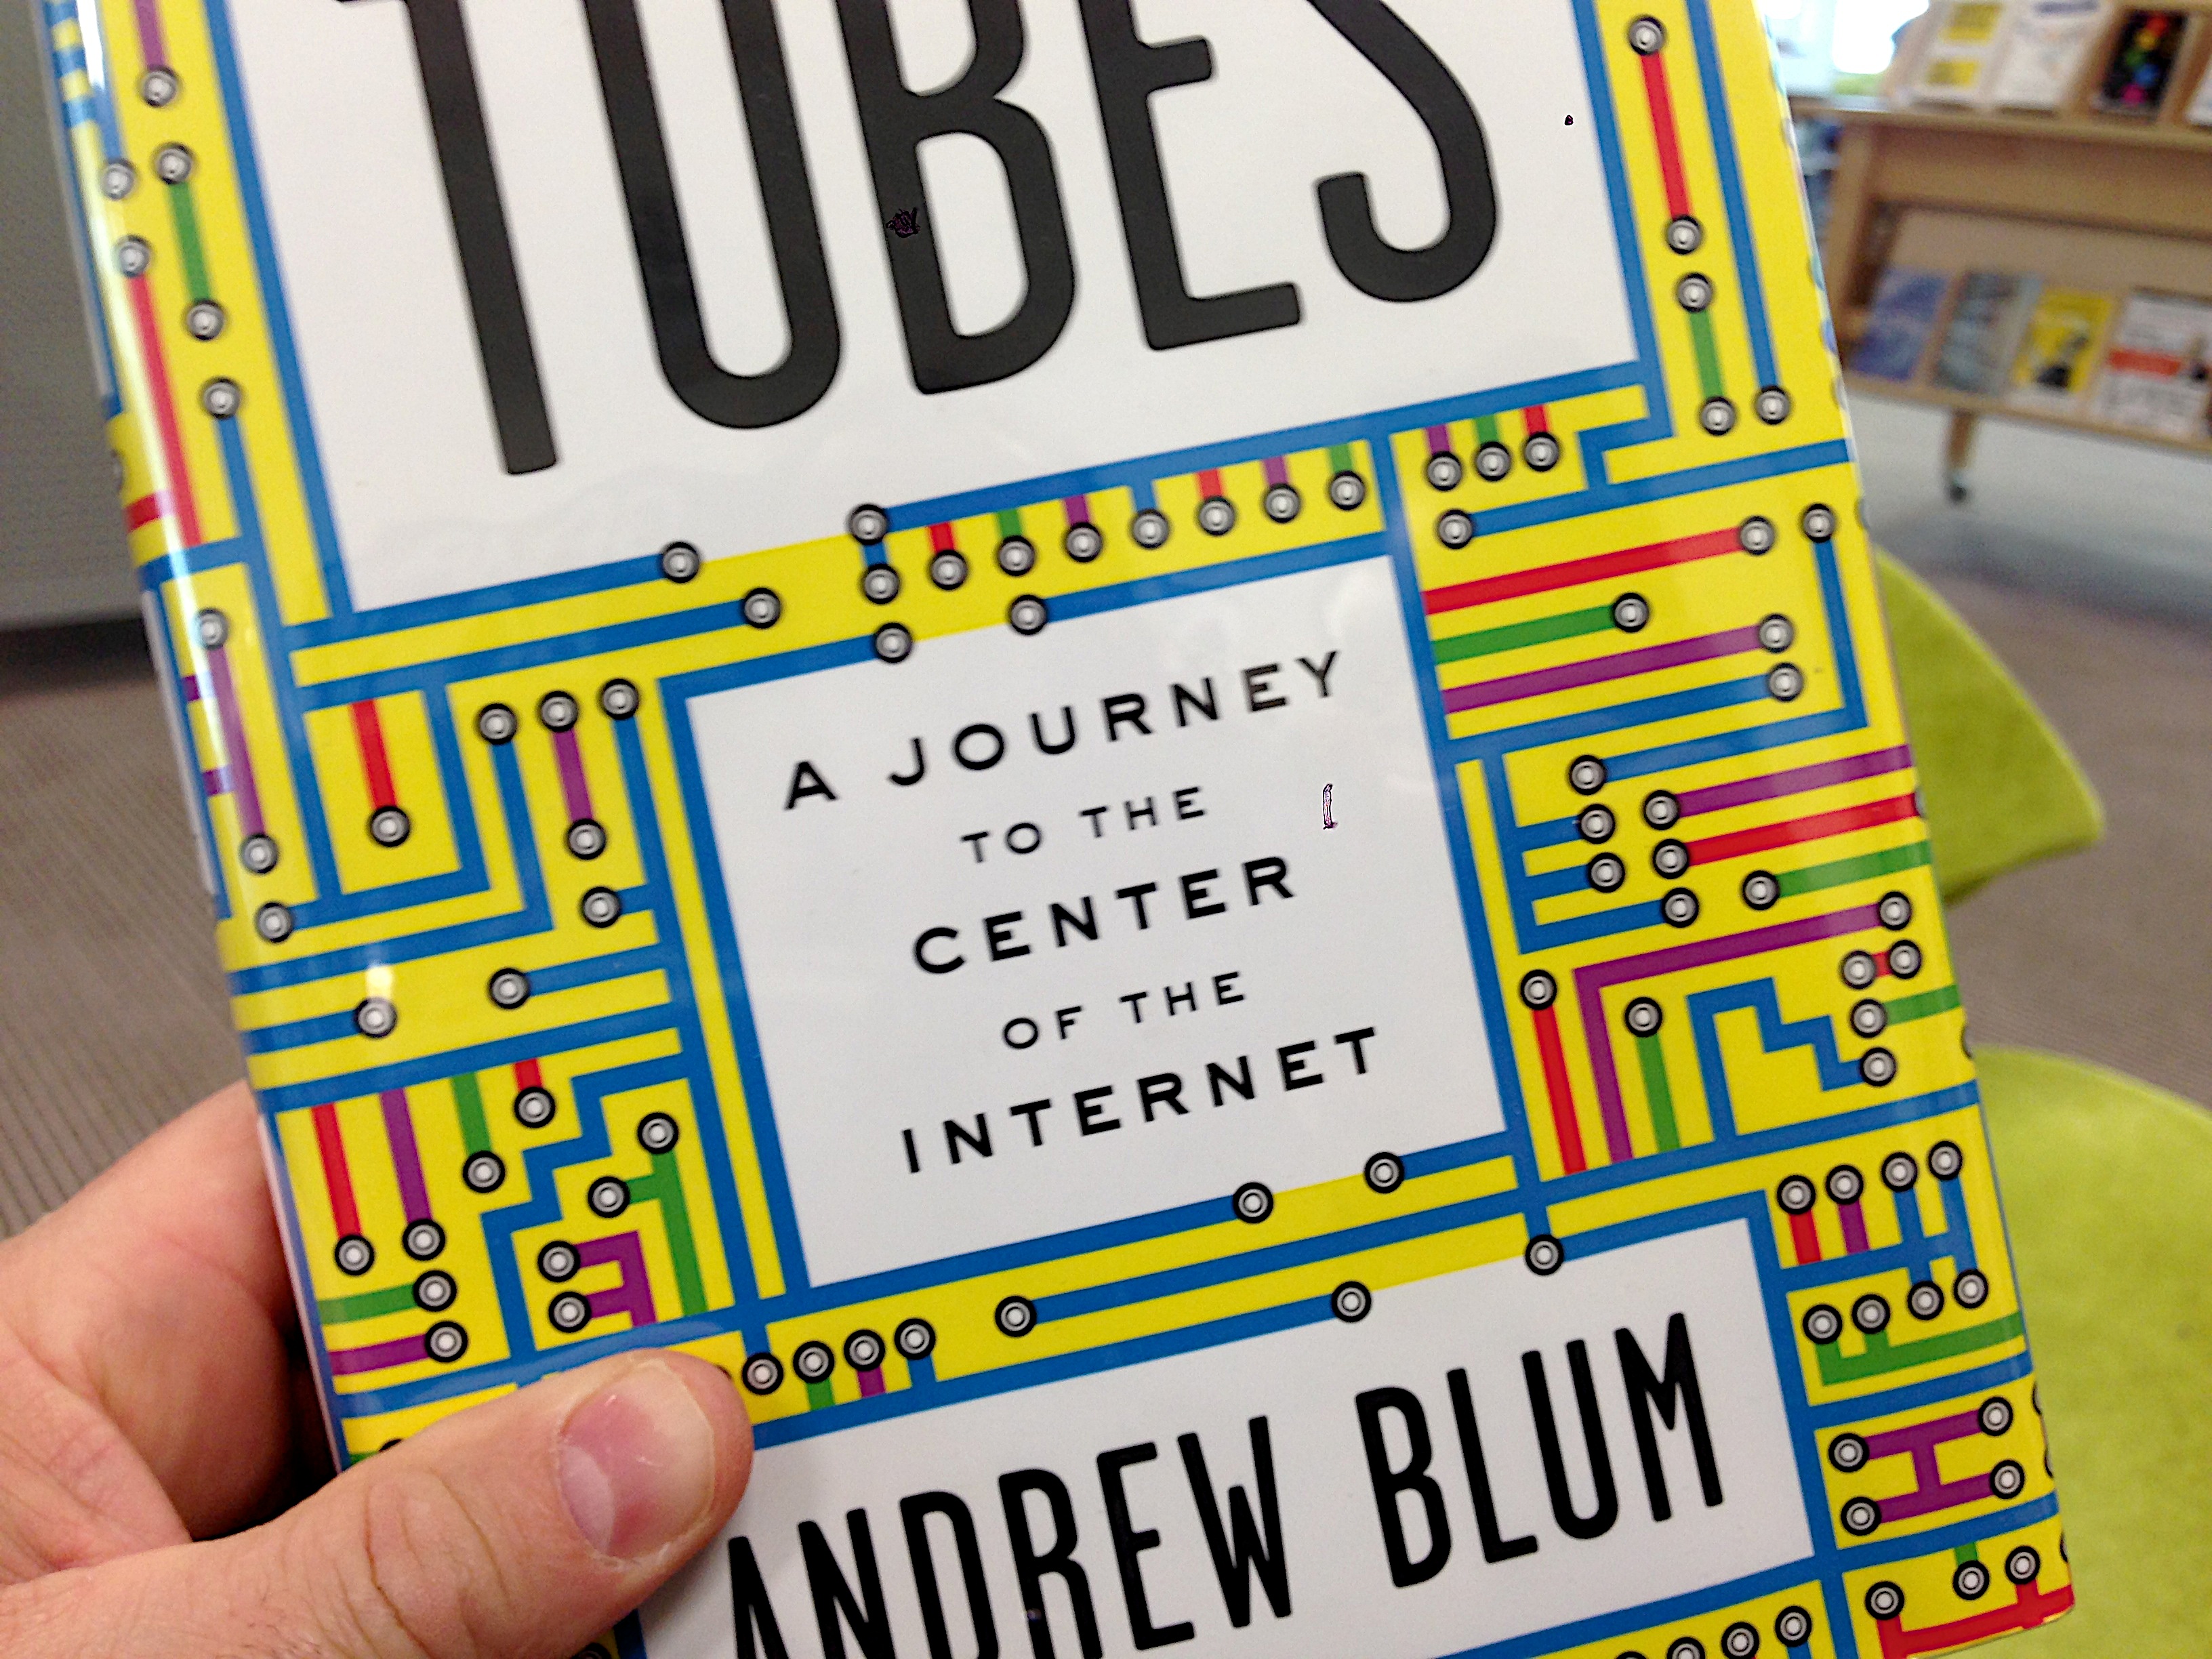
number, advertising, brand, font, art, stlhe2013, vehicle registration plate